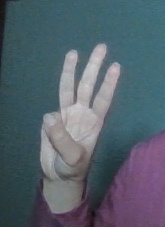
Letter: thaa